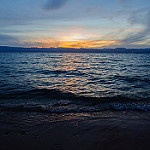
Label: sea